QT interval

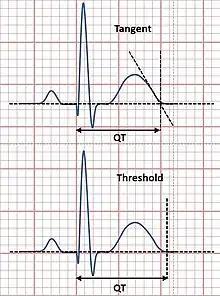
Illustrations of the tangent and threshold methods of measuring the QT interval

The QT interval is most commonly measured in lead II for evaluation of serial ECGs, with leads I and V5 being comparable alternatives to lead II. Leads III, aVL and V1 are generally avoided for measurement of QT interval. The accurate measurement of the QT interval is subjective because the end of the T wave is not always clearly defined and usually merges gradually with the baseline. QT interval in an ECG complex can be measured manually by different methods, such as the threshold method, in which the end of the T wave is determined by the point at which the component of the T wave merges with the isoelectric baseline, or the tangent method, in which the end of the T wave is determined by the intersection of a tangent line extrapolated from the T wave at the point of maximum downslope to the isoelectric baseline.